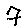
Label: 7